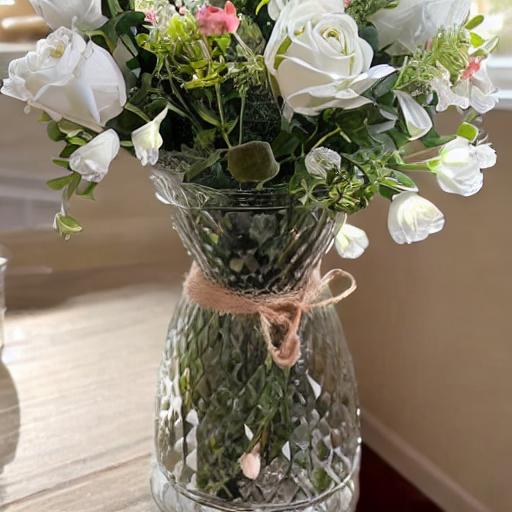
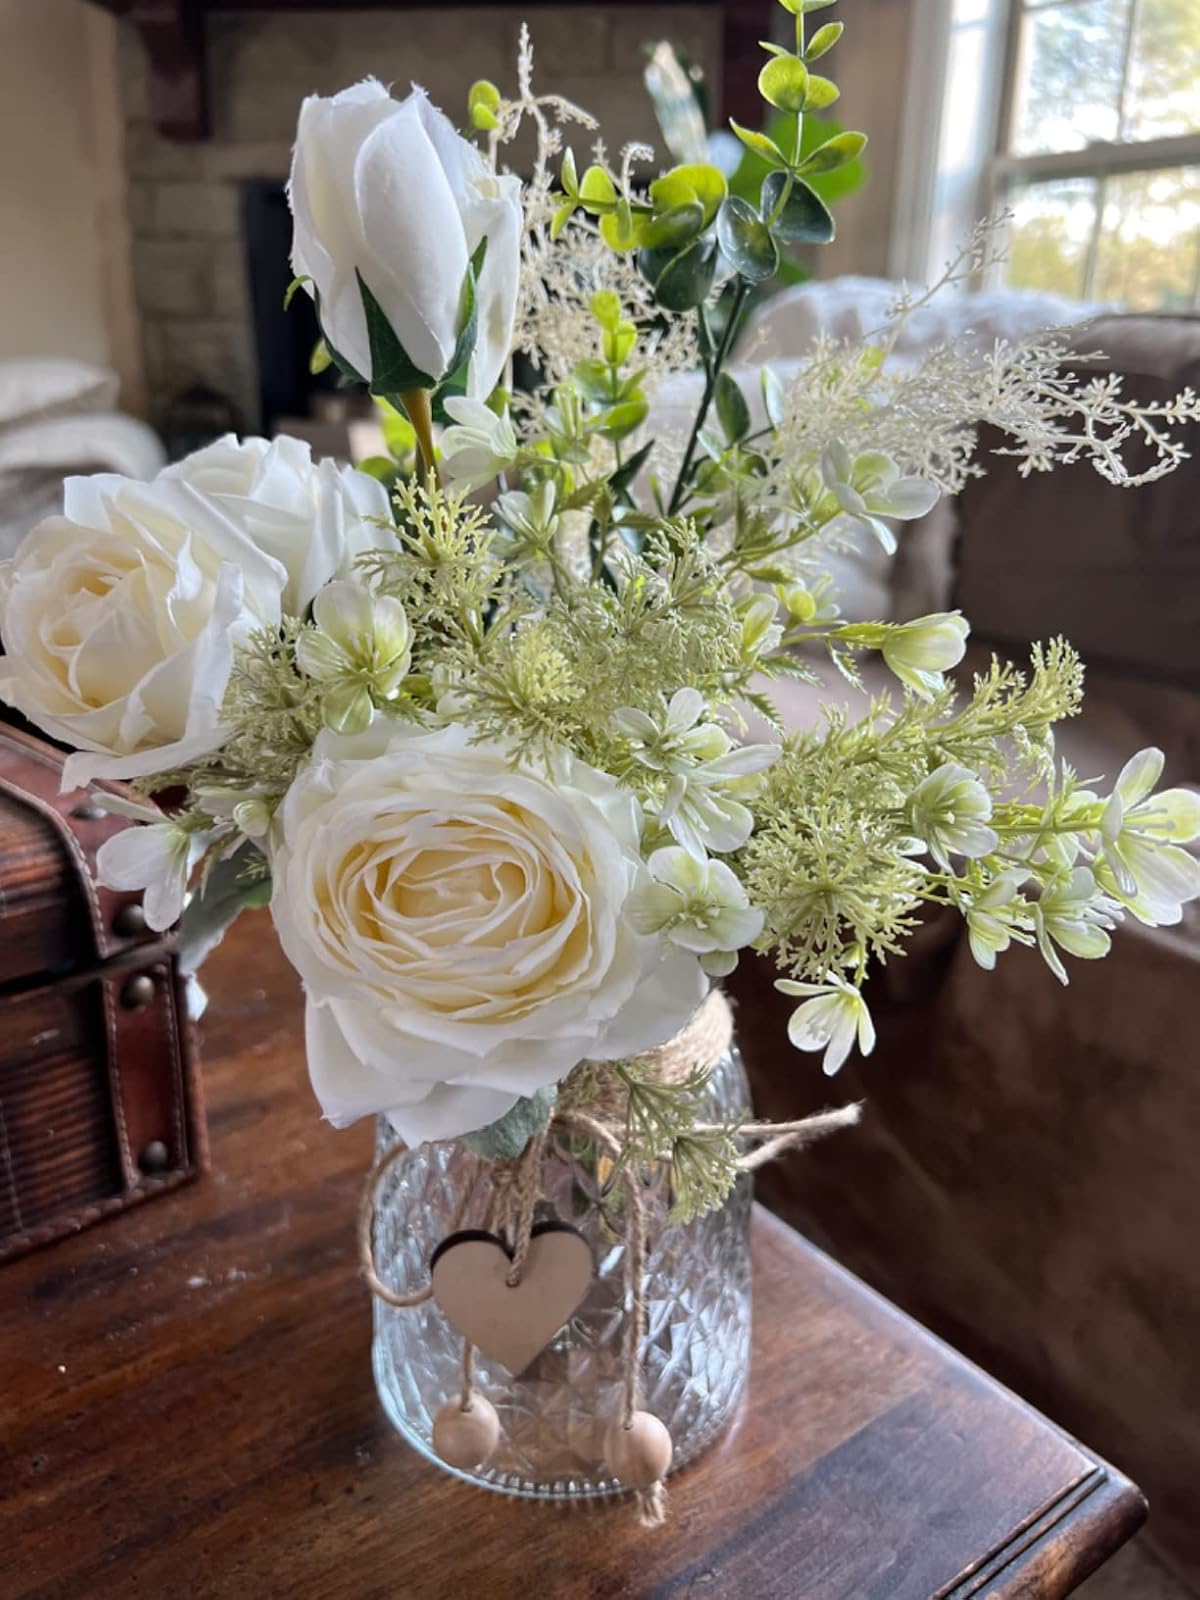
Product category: vase
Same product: no